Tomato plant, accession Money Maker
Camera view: bottom (45 deg); turntable rotation: 120 degrees
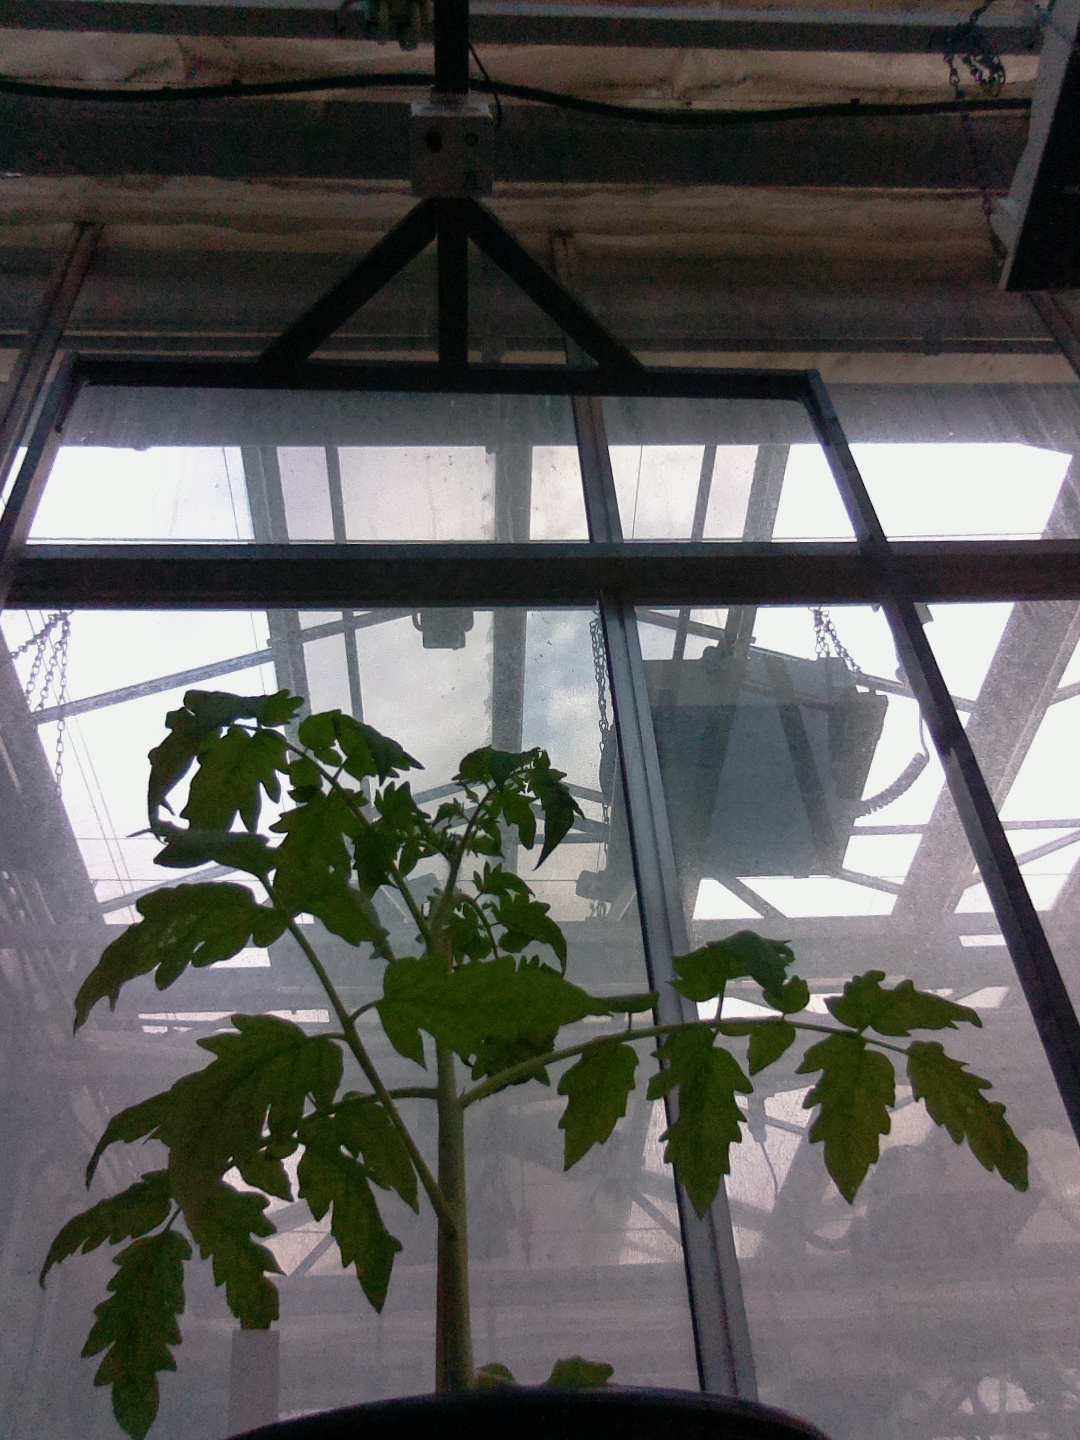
BBCH growth stage 13: 6 of true leaves visible